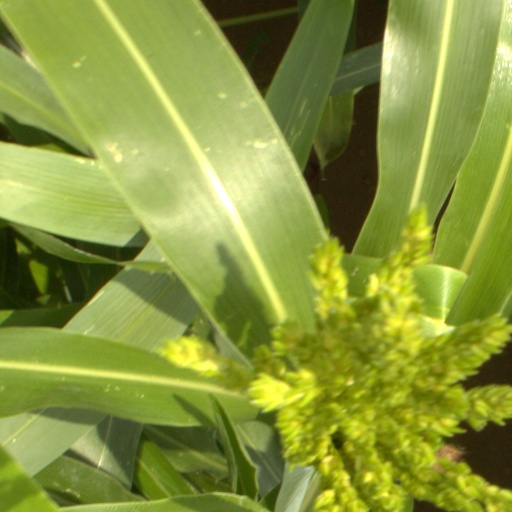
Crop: sorghum